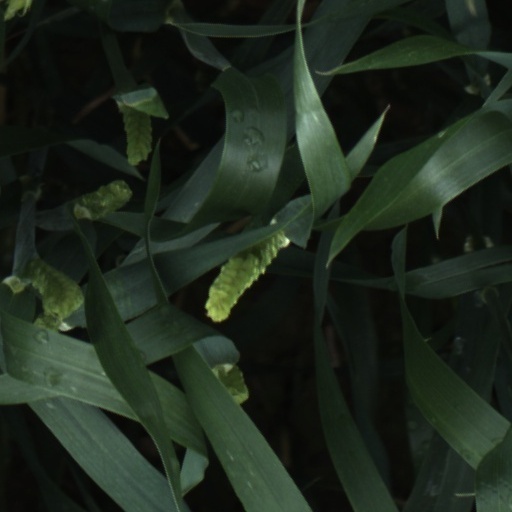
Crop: wheat